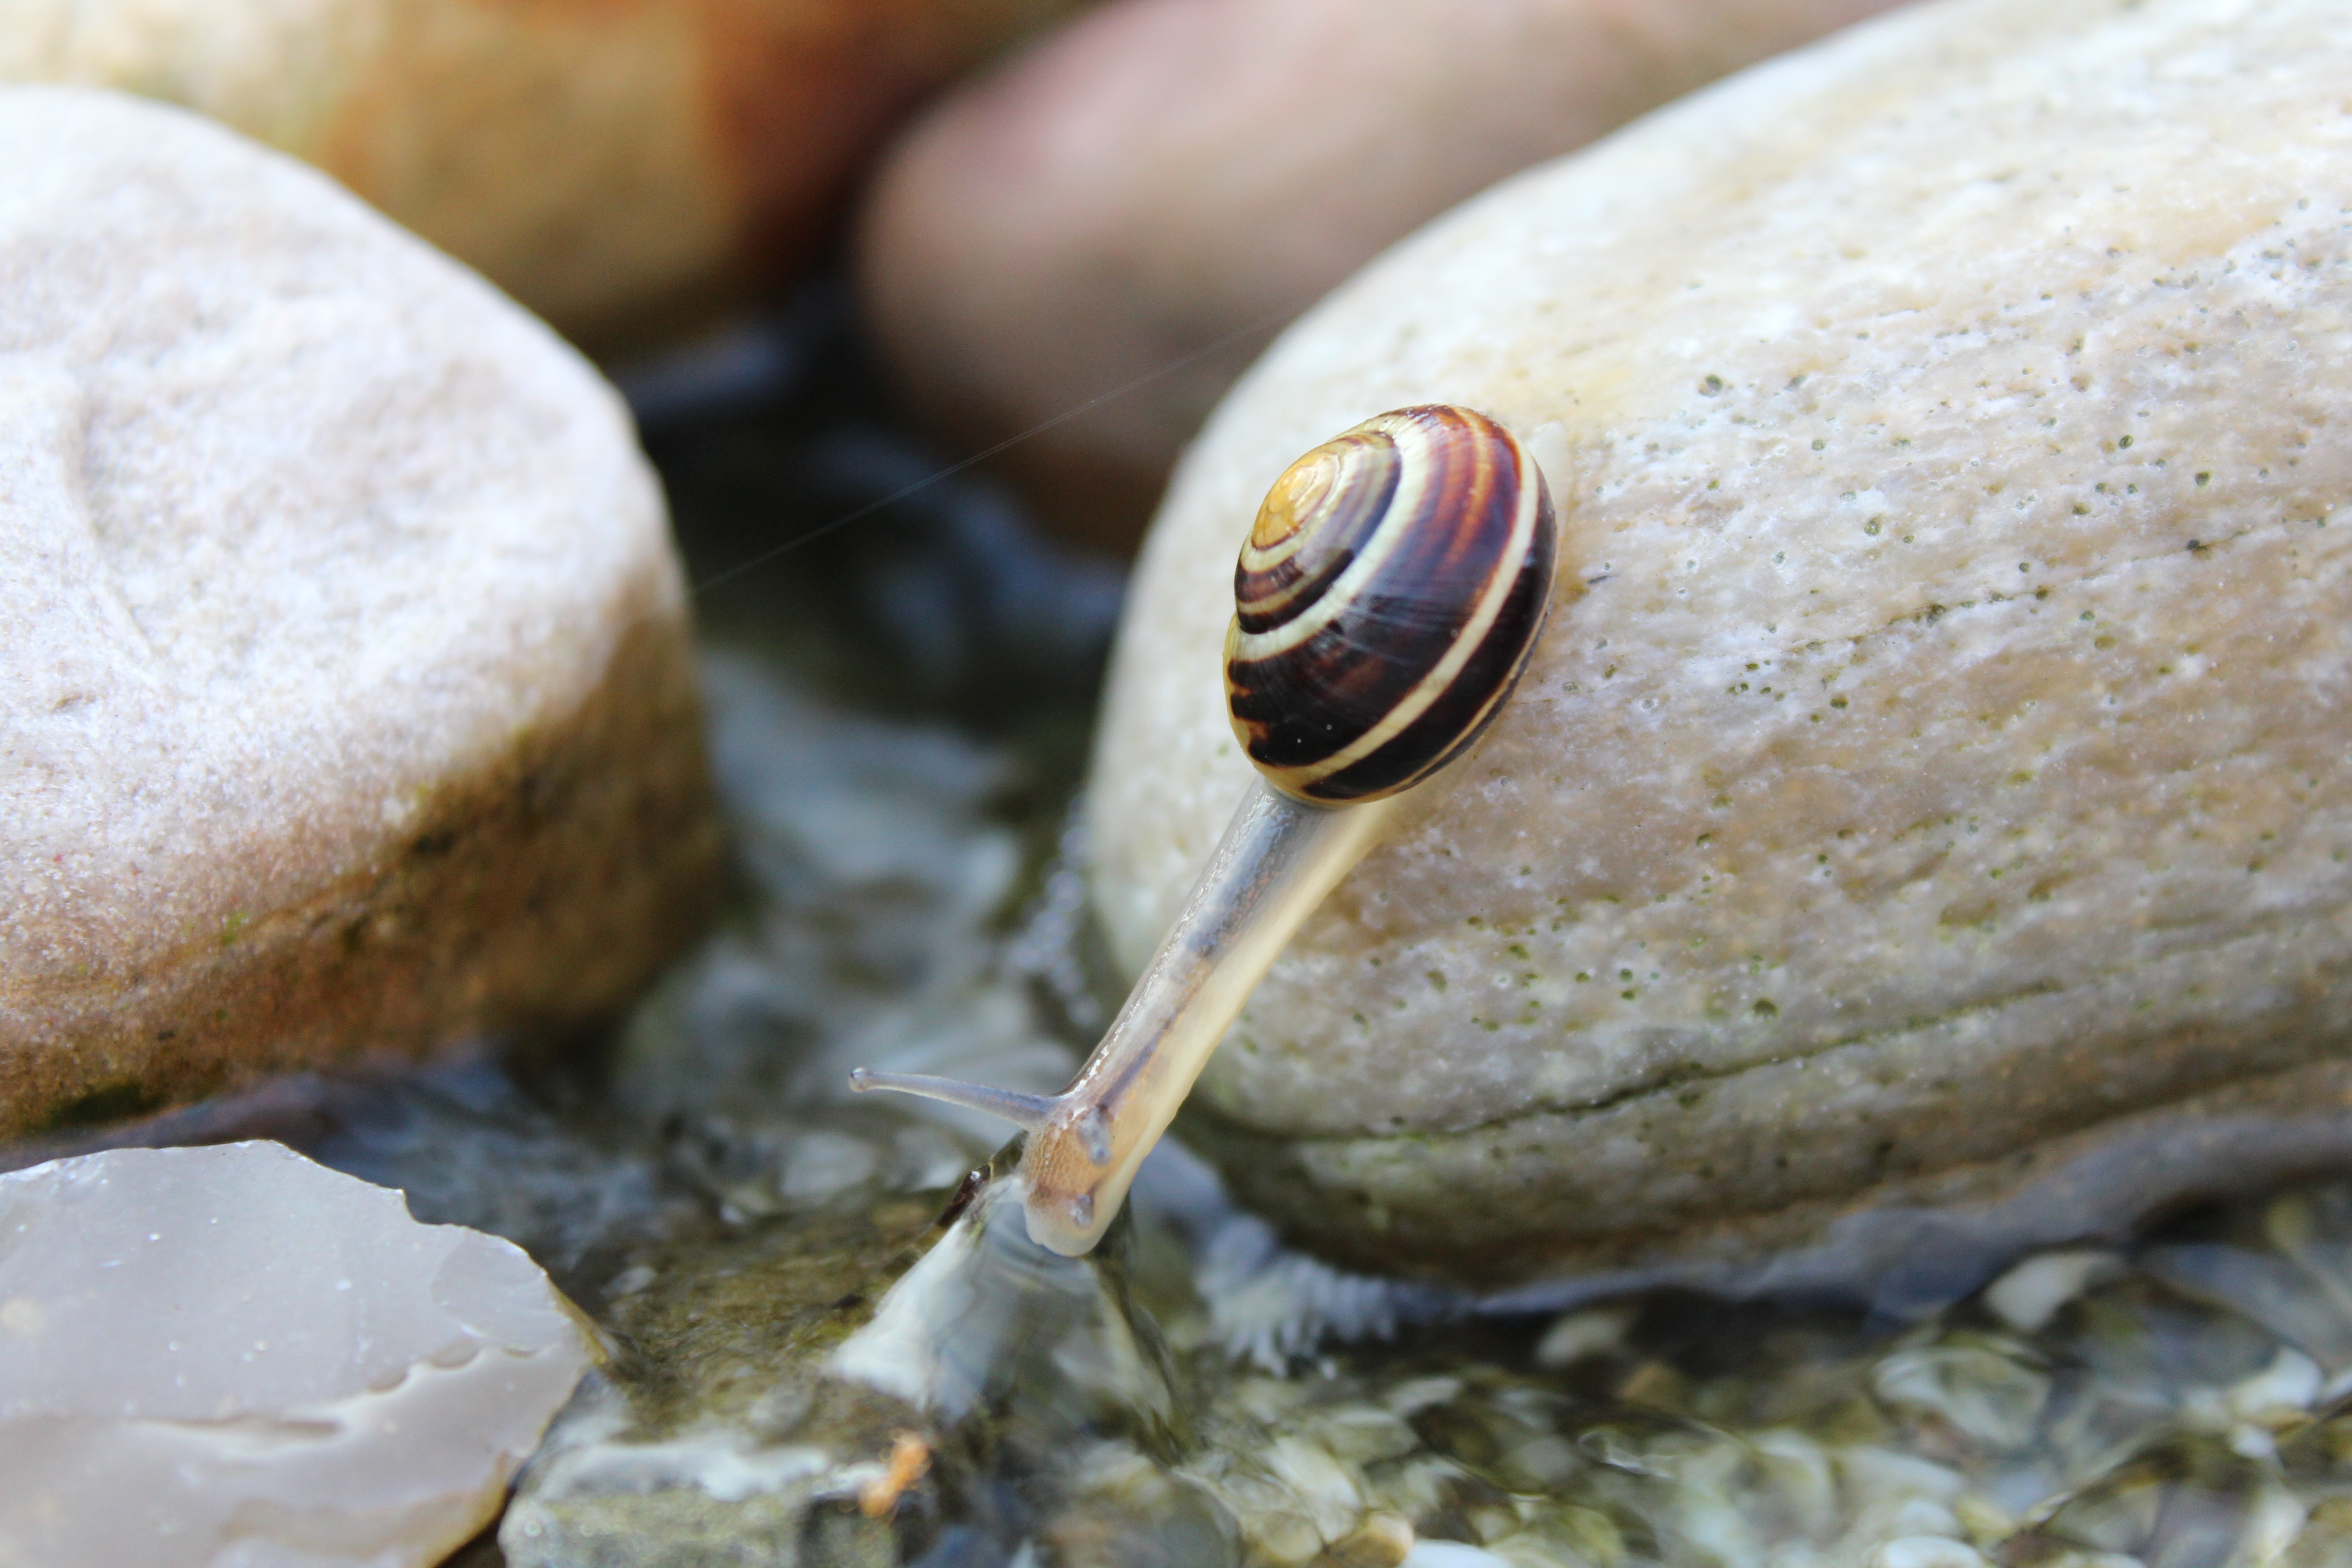
water, nature, animal, stone, food, reptile, garden, baking, shell, close up, mollusk, snail, macro photography, slowly, grass family